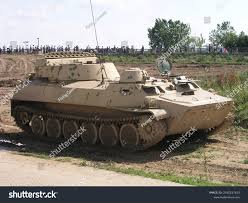
Label: MT_LB